Virginia Granbery

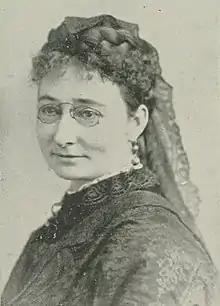

Granbery and her elder sister, Henrietta, were natives of Norfolk, Virginia, but their family moved north when they were young, settling in New York City. Their uncle was the painter George Granbery. They studied painting in New York City while they taught in Brooklyn;